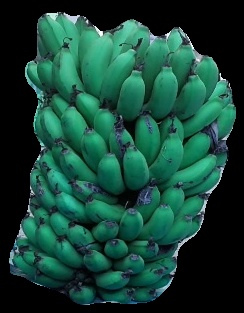
Variety: pachbale
Grade: grade2